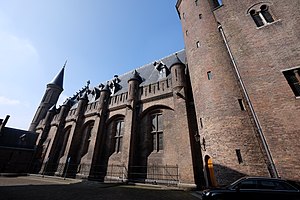
Teglstensgotik
Riddersal i Binnenhof i Haag, midtpunkt af Grevskabet Holland
Teglstensgotik er en forenkelt form for gotisk arkitektur, der er almindelig i Nordeuropa, særligt i Nordtyskland og de regioner omkring Østersøen, der ikke har naturlige stenresurser. Det drejer sig primært om Danmark, Sverige, Finland, Polen, Litauen, Letland, Estland, Hviderusland og Rusland.